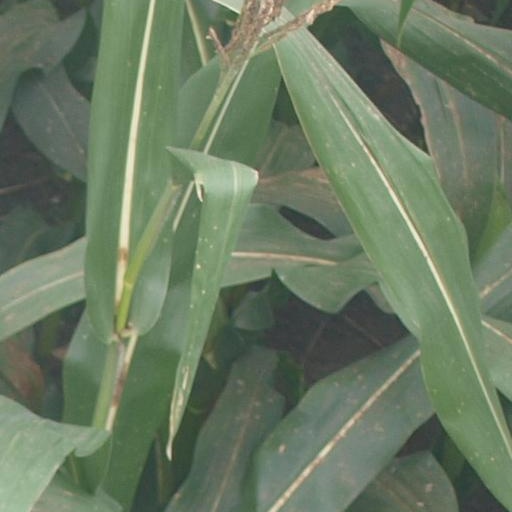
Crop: maize; corn